Leglock

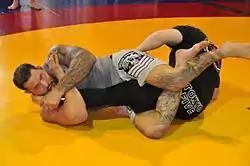
A kneebar is performed on the leg similarly to how the armbar is performed on the arm.

A kneebar (also known as legbar, kneelock or hiza-juji-gatame) is a leglock that can hyperextend the knee. The basic kneebar technique is similar to that of an armbar. The practitioner will trap the opponent's leg in between their legs and secure the leg with their arms so the opponent's kneecap points towards the body. The practitioner then applies pressure with their hips, forcing the opponent's leg to straighten, hyperextending the knee joint. A variation of the kneebar is similarly accomplished, but instead of holding the leg with the hands, the practitioner will trap the opponent's foot behind one armpit. The practitioner will then apply pressure using their upper body as well and their hips, yielding a greater amount of force applied to the knee, therefore rendering the lock much more difficult to escape before tissue or ligament damage occurs. Alternatively, if the practitioner is gripping low enough with both hands on the ankle and calf/shin of the opponent, the practitioner can cross one leg over and use it to press down as a leg triangle around the opponent's knee/thigh/patella/femur, making the hold more secure and allowing the practitioner to strike the opponent's groin or pin down/push away the opponent's other leg with the practitioner's non-crossed leg.